Electronics

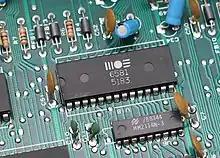
Through-hole devices mounted on the circuit board of a mid-1980s home computer. Axial-lead devices are at upper left, while blue radial-lead capacitors are at upper right.

Electronic systems design deals with the multi-disciplinary design issues of complex electronic devices and systems, such as mobile phones and computers. The subject covers a broad spectrum, from the design and development of an electronic system (new product development) to assuring its proper function, service life and disposal. Electronic systems design is therefore the process of defining and developing complex electronic devices to satisfy specified requirements of the user.